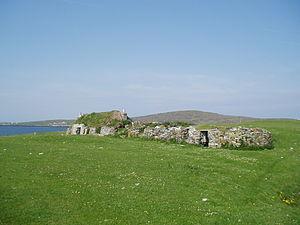
Berneray, en gaélique écossais Beàrnaraigh na Hearadh, est une île du Royaume-Uni située en Écosse, dans l'archipel des Hébrides extérieures, à proximité de l'île de North Uist qui se trouve au sud et à laquelle elle est reliée par une chaussée.